Howard Park P.S. 218

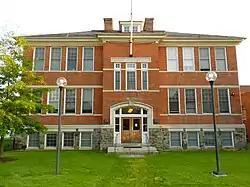

Howard Park P.S. 218, also known as School 7, is a historic elementary school located at Baltimore, Maryland, United States. It is an early 20th-century brick school building located in the intact historic west Baltimore neighborhood of Howard Park. The earliest school building was constructed in 1908 and enlarged in 1913, 1936, and in 1957. The older sections are built of brick and accented with limestone details. It continued to function as a school until 1980.